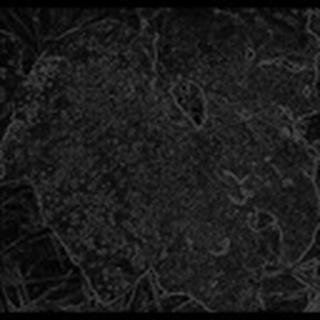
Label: cotton_powdery_mildew